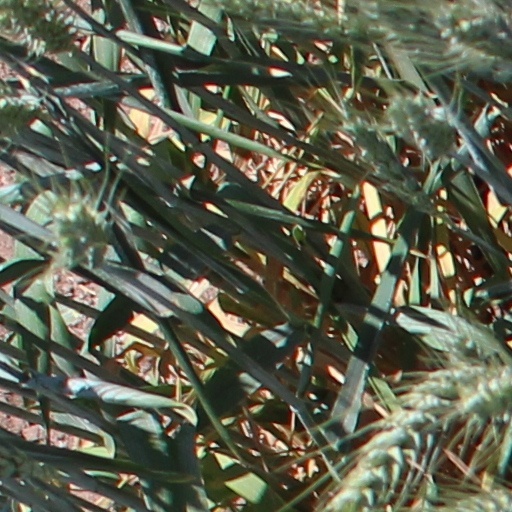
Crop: wheat